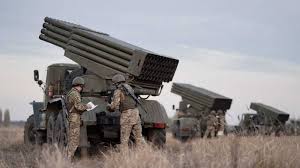
Label: Self Propelled Artillery